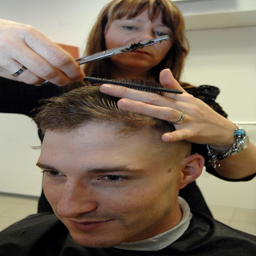
A close up view of a stylist cutting someone hair.
a woman holding some scissors and a comb is cutting a mans hair
A woman giving a man a short haircut.
A woman combs a man's hair has she holds a pair of scissors.
A woman cutting a man's hair with comb and scissors.